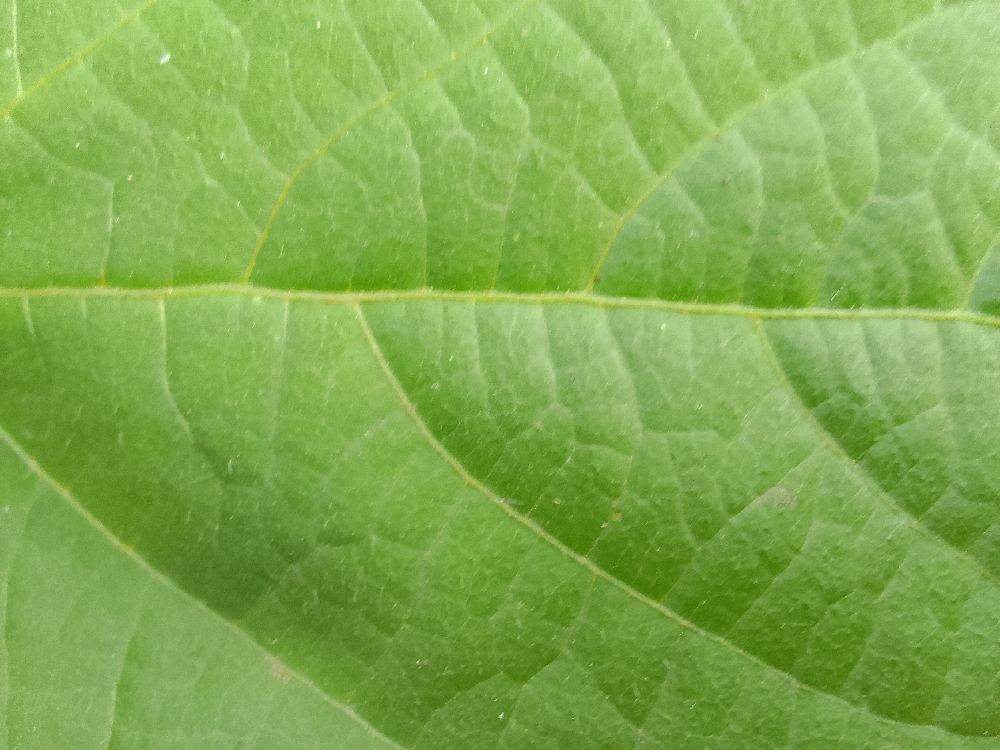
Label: healthy